Fin gras du Mézenc

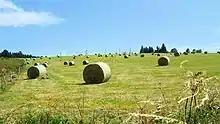
Hay bales in the Mézenc massif. Hay is the basis for fattening animals destined for the production of fin gras.

Fattening takes place in the barn for a minimum of 110 days. The animals are mainly fed unlimited amounts of hay, distributed at least four times a day (twice in the morning and twice in the evening), with the farmer having to remove the residue between each distribution. In this way, the cattle ingest a large quantity of hay, and a male can consume up to 15 kg a day. Most farmers say they reserve the best hay for fattening animals, giving them the bales in the center of the barn, but only the core of these bales. A supplement can be given to the animals if necessary, taking care not to fatten them too quickly. It must not exceed 700 g per 100 kg live weight daily, with a maximum of 4 kg for females and 5 kg for steers. At least four raw materials must be used in its composition, including two cereals. Only cereals, soybean, rapeseed, sunflower or linseed meal, peas, faba beans, lupins and molasses are accepted as raw materials, with mineral and vitamin supplements. Concentrates must contain at least 19% nitrogen, 1 FMU (meat forage unit) and have a PDI/ FMU ratio of 130.